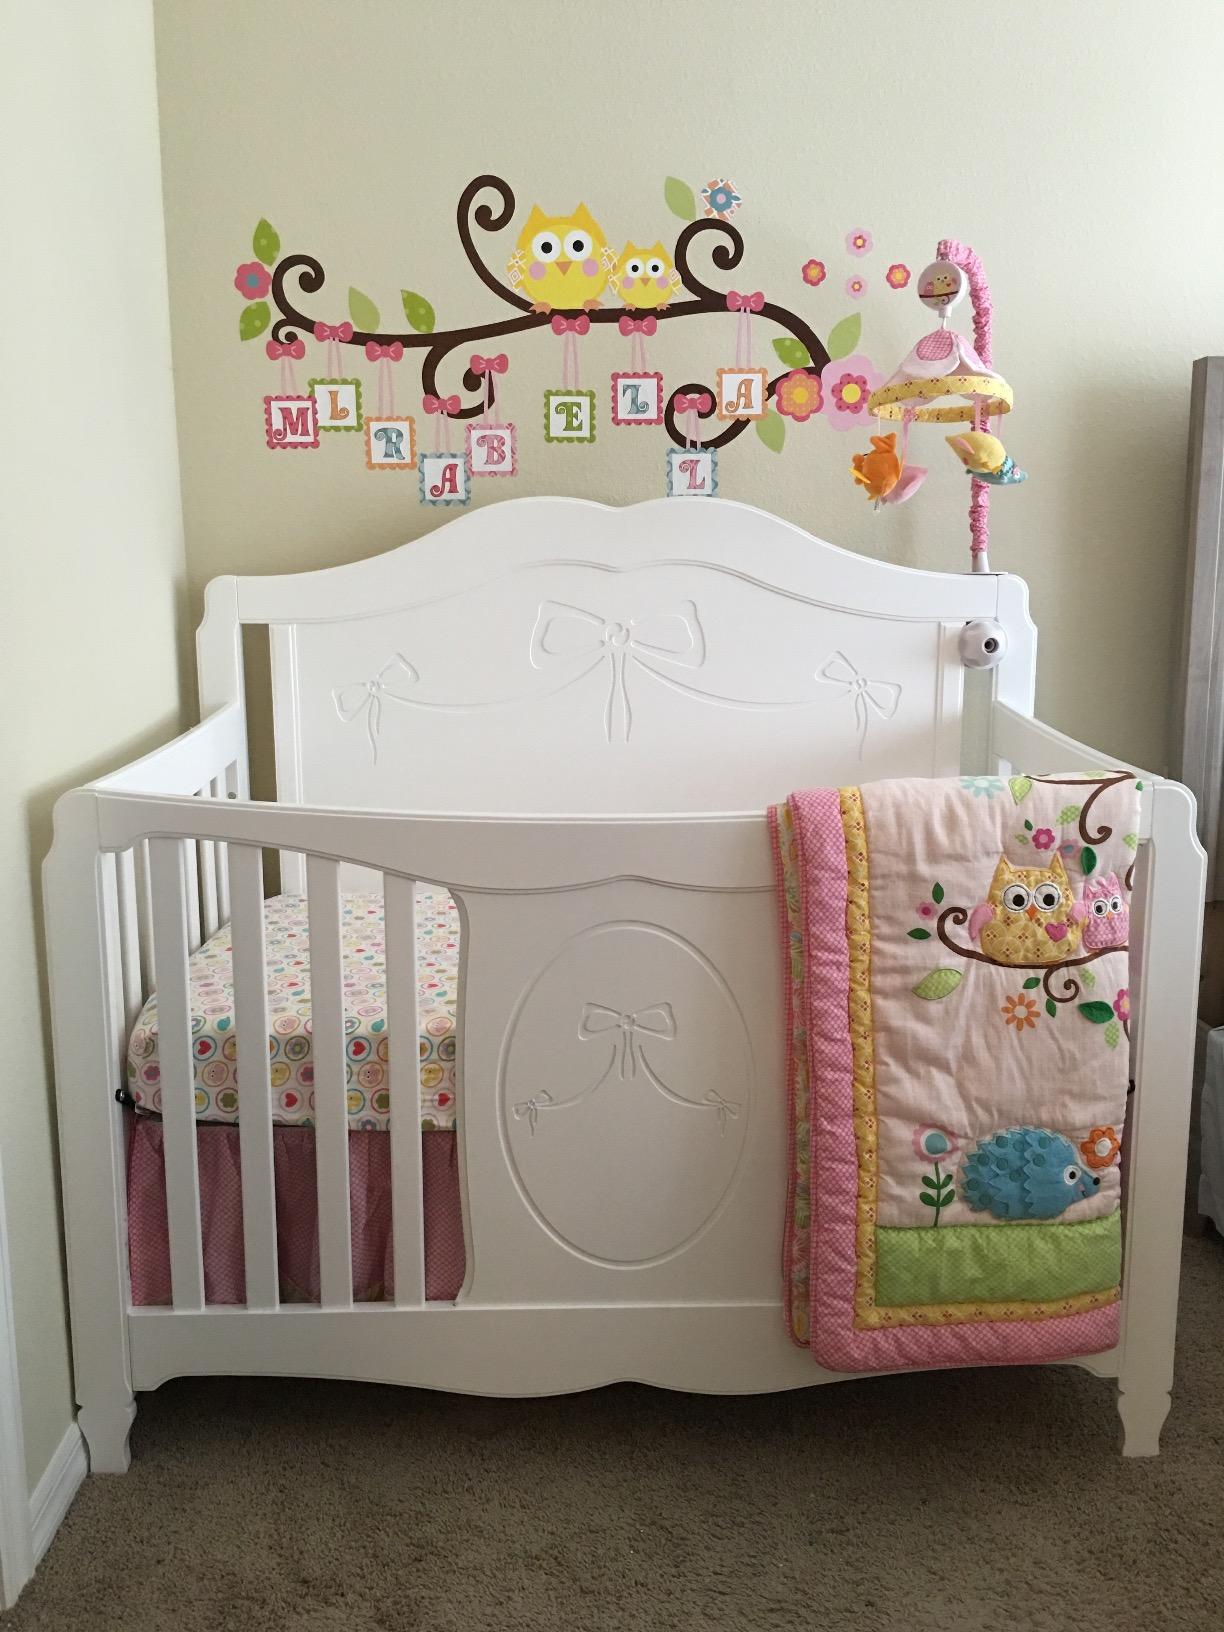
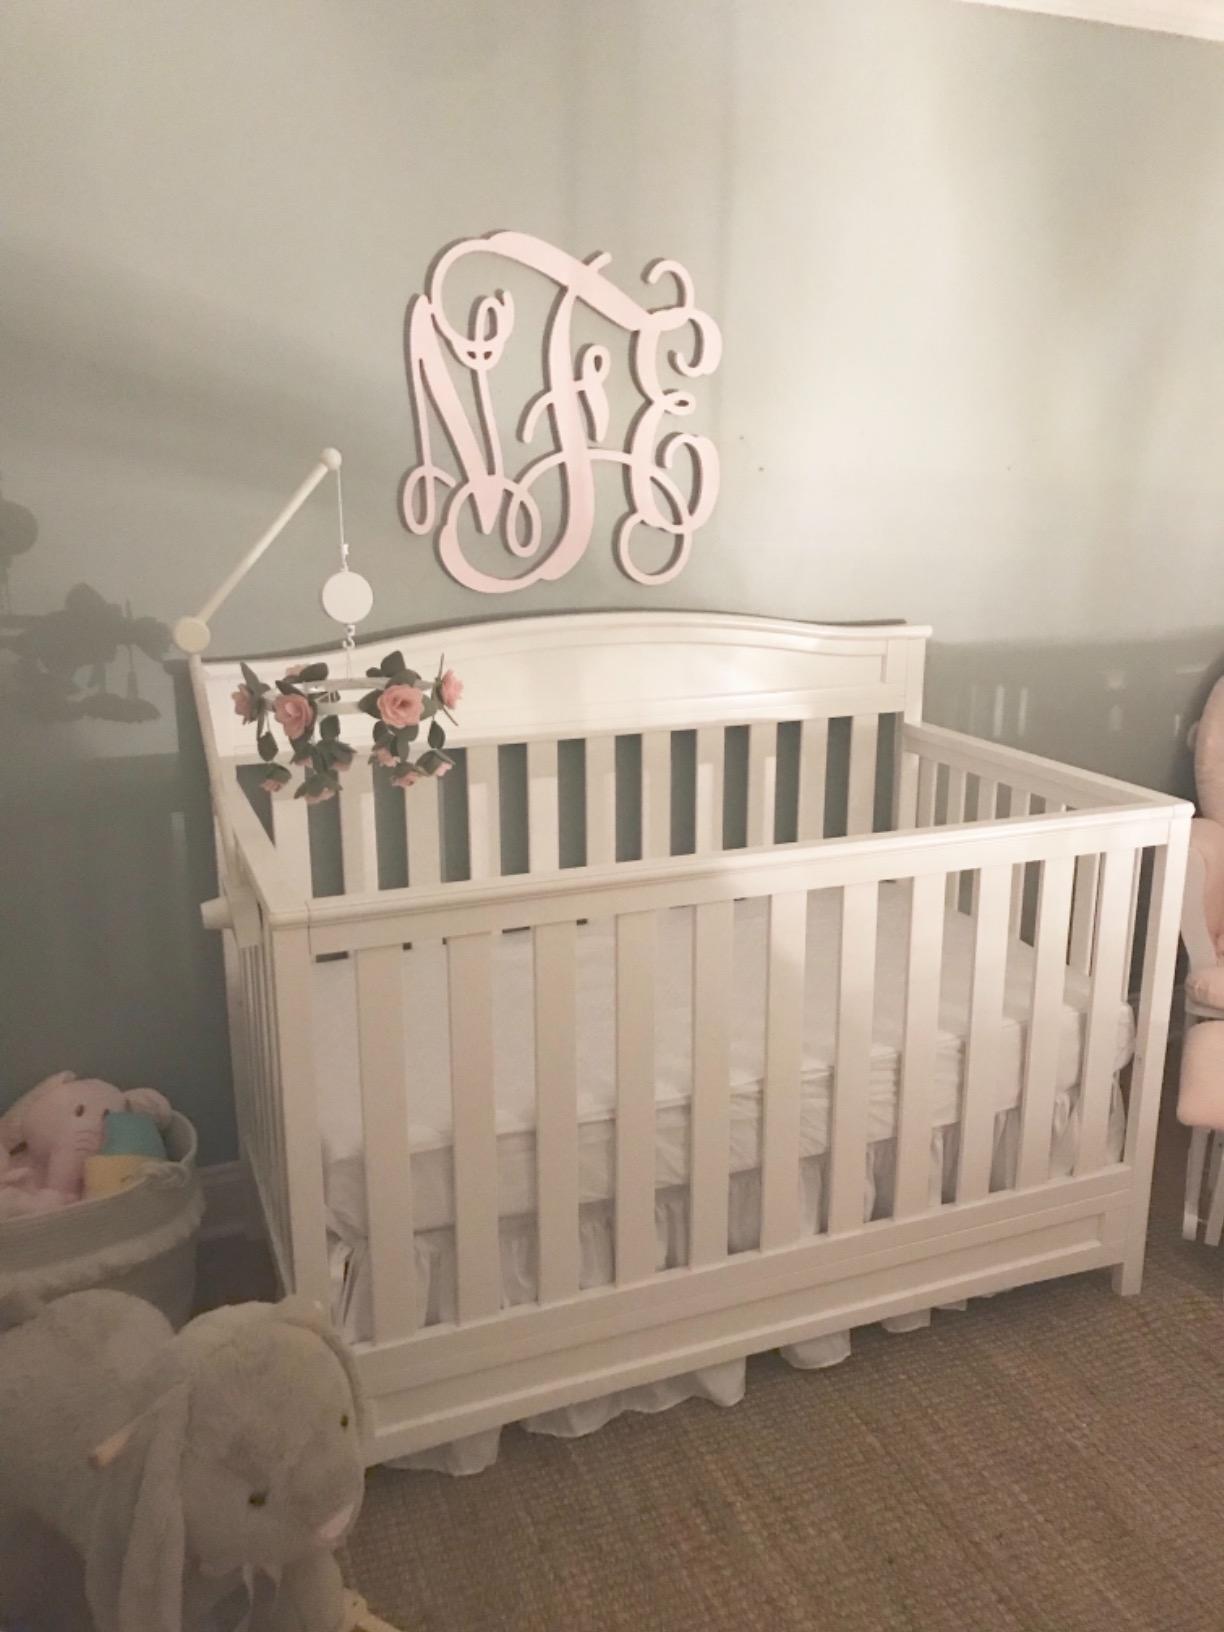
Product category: products_crib
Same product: no